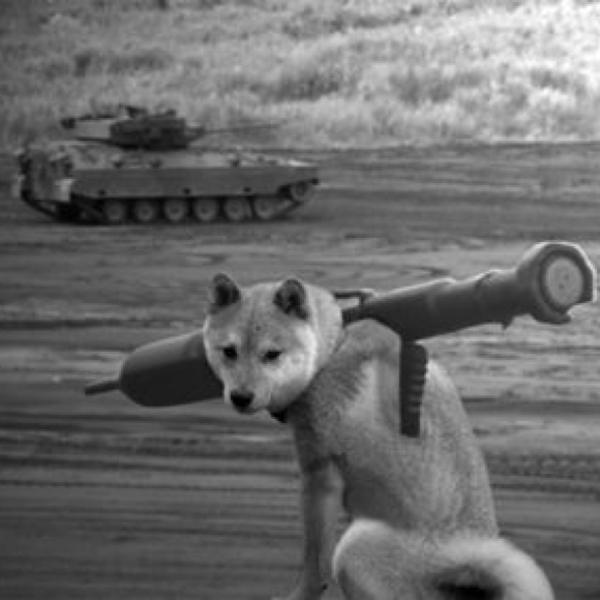
回答: 桃太郎さん!鬼退治が想像してたのと違いますワン!